Hilarion Alfeyev

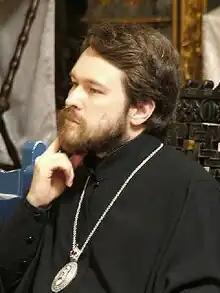
Hilarion (Alfeyev) in 2004

In January 1987 he entered the Monastery of the Holy Spirit in Vilnius, Lithuanian SSR, where he was tonsured as a monk on 19 June, ordained a deacon on 21 June and ordained priest on 19 August in the same year. Until 1991 he served as a parish priest in Lithuania, including two years as dean of Annunciation Cathedral in Kaunas.